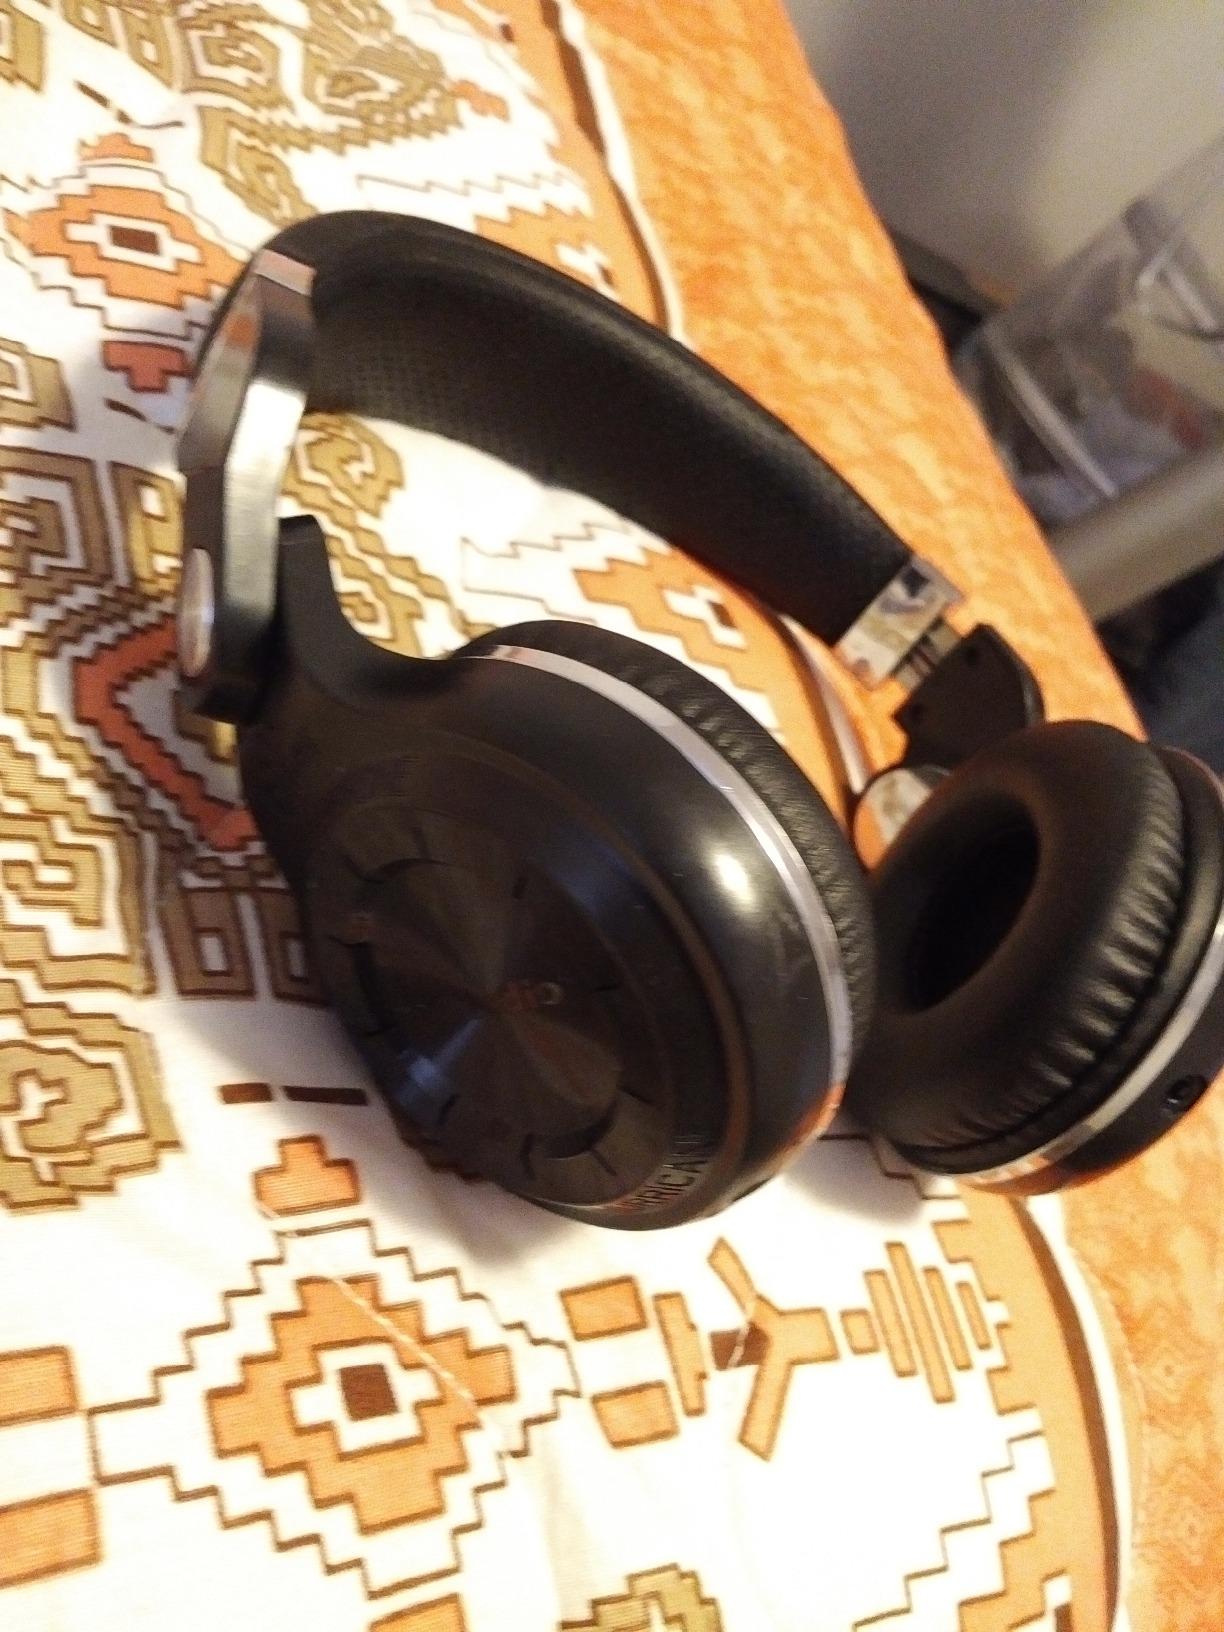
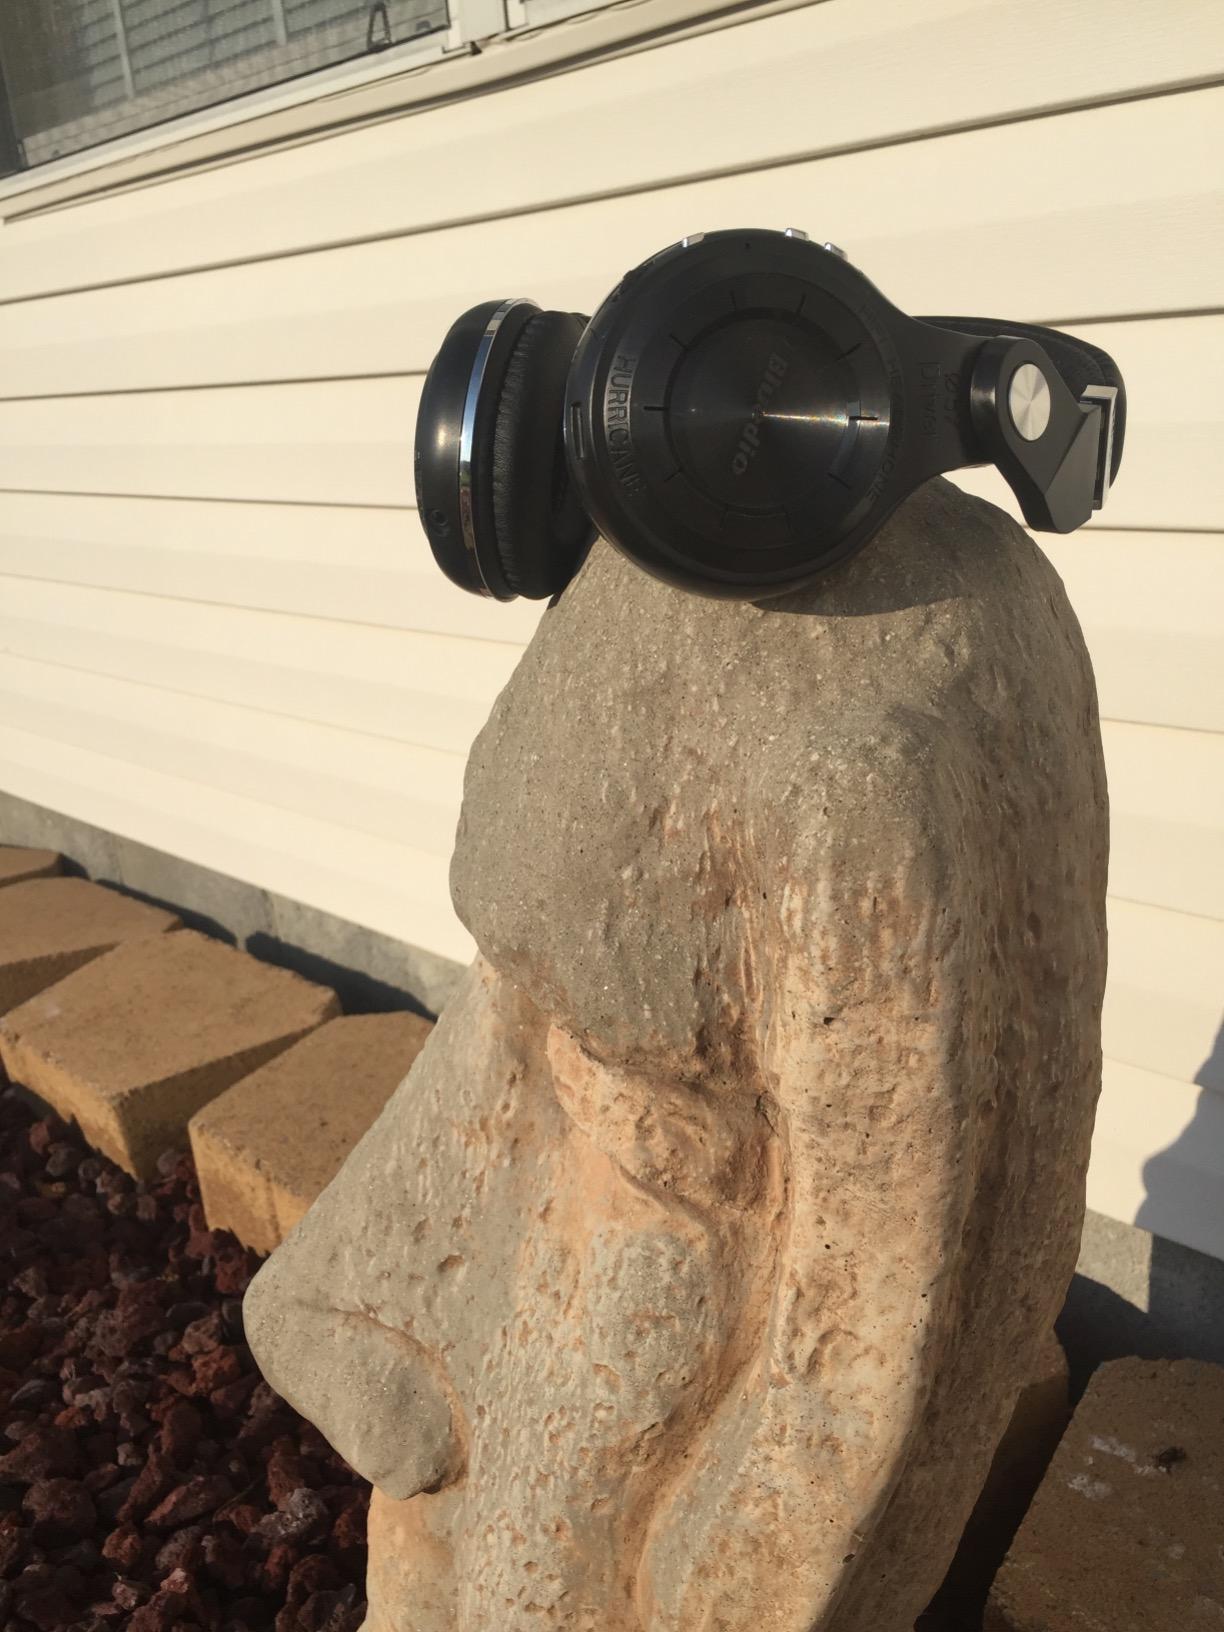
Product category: headphones
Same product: yes